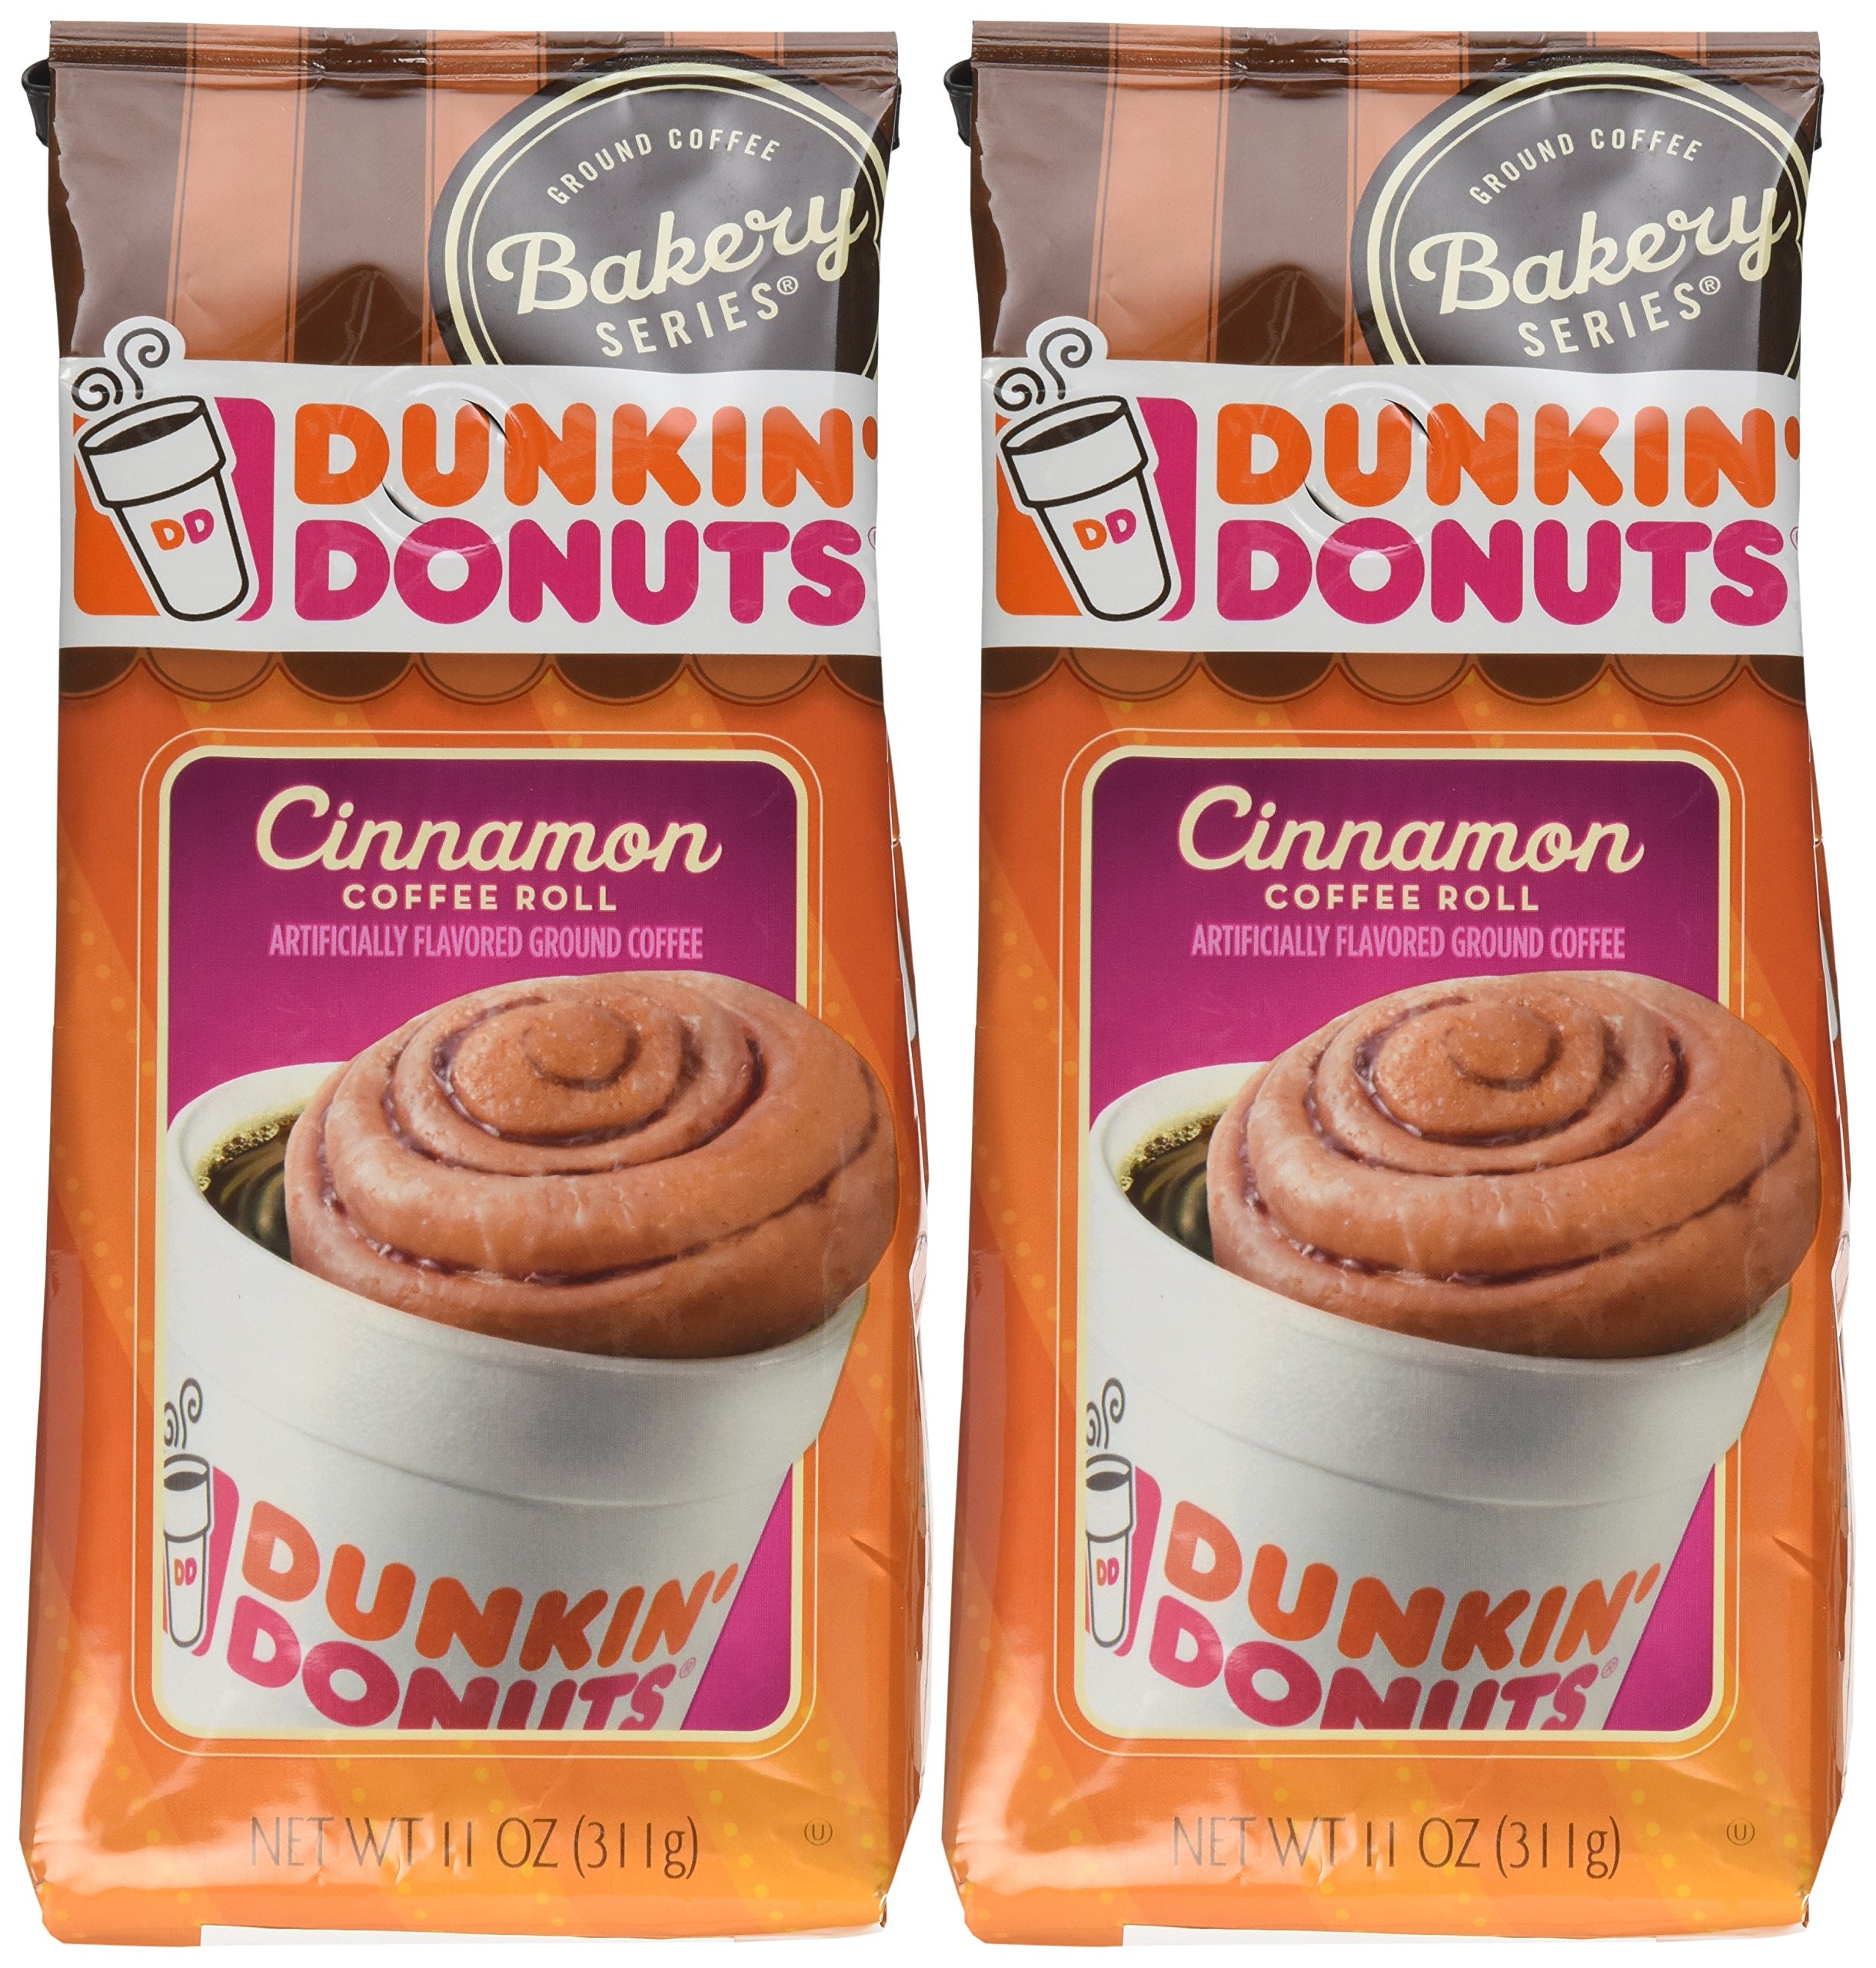
Item Name: Dunkin' Donuts Bakery Series, Cinnamon Coffee Roll Ground Coffee - 11 Ounce Bags Pack Of 2
Bullet Point: Dunkin' Donuts Bakery Series, Cinnamon Coffee Roll Ground Coffee - 11 Ounce Bags Pack Of 2
Product Description: Dunkin' Donuts Bakery Series, Cinnamon Coffee Roll Ground Coffee - 11 Ounce Bags Pack Of 2
Value: 22.0
Unit: Ounce

Price: 22.49